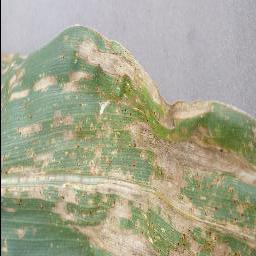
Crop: corn
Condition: (maize)_cercospora_spot_gray_spot